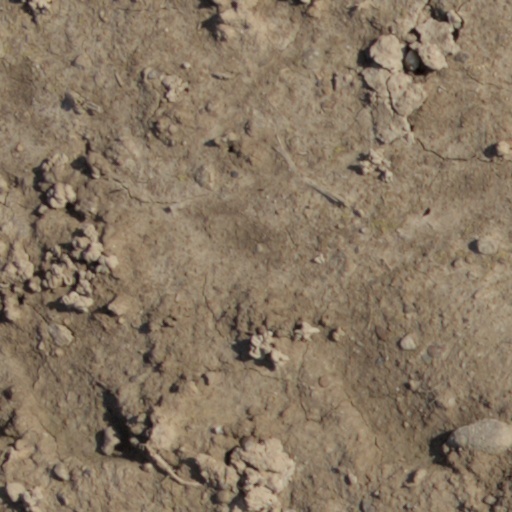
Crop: wheat